Yalu Malu Yalu 2

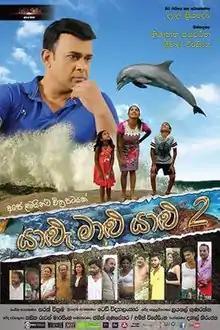

Yalu Malu Yalu 2 is a 2018 Sri Lankan Sinhalese children's film directed by Lal Priyadeva and co-produced by Nishantha Jayawardena and Malinga Srimal Weerasinghe for Randiwa Films. It is the sequel of 2016 film "Mage Yalu Malu". It stars Ranjan Ramanayake, Prashani Perera in lead roles along with Teddy Vidyalankara and Nilushi Halpita. Music composed by Sarath Wickrama. It is the 1315th Sri Lankan film in the Sinhalese cinema.